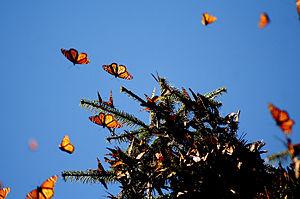
La réserve de biosphère du papillon monarque est une réserve de biosphère située au Mexique et reconnue par l'UNESCO en 2006. Elle se trouve dans l'État du Michoacán et l'État de México. Elle vise la protection des aires d'hivernage du papillon monarque. Le site est également reconnu par l'UNESCO depuis 2008 pour appartenir au patrimoine mondial de l'humanité.